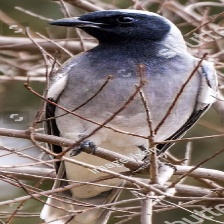
Species: GREY CUCKOOSHRIKE
Scientific name: CORACINA CAESIA